Answer in natural language. Which object is closer to the camera taking this photo, white color dining table or stone countertop? Choose between the following options: stone countertop or white color dining table
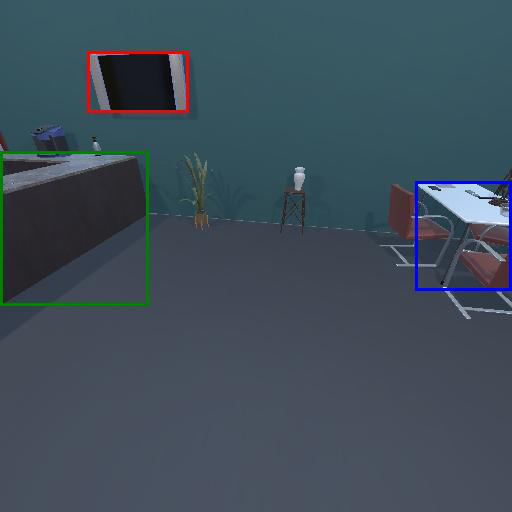
<answer>white color dining table</answer>